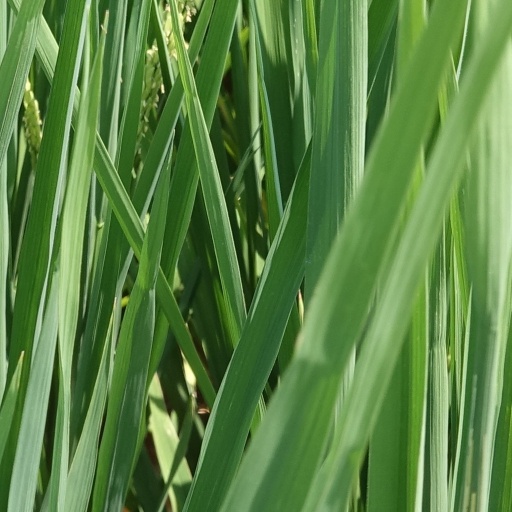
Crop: rice